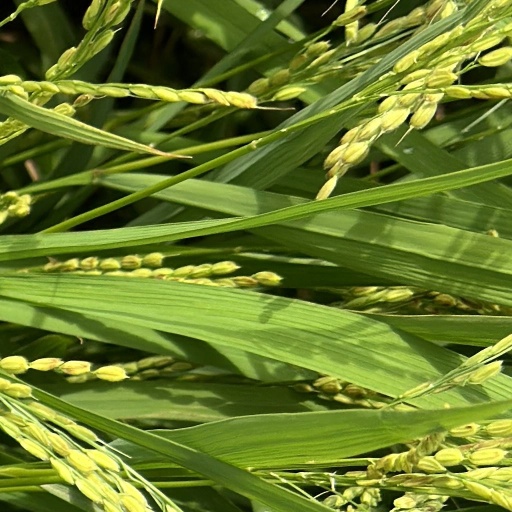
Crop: rice